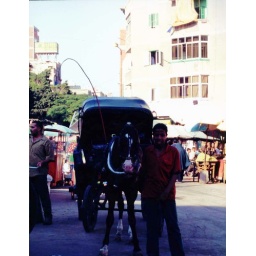
A boy poses with his surrey in the market behind Pompey's Pillar.